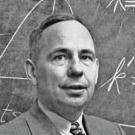
Age: 49